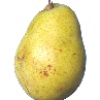
Label: Pear Monster 1